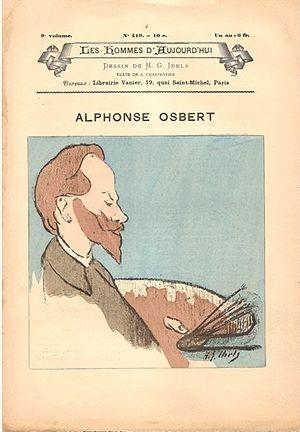
Les Hommes d'aujourd'hui est une revue à intention littéraire et satirique, fondée par l'écrivain et journaliste Félicien Champsaur et le dessinateur André Gill en 1878. Reprise par Léon Vanier en 1885, elle disparaît en 1899.
Alphonse Osbert, né le 23 mars 1857, mort le 11 août 1939 à Paris, est un peintre symboliste français.